Amin Gulgee

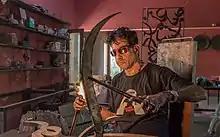
Gulgee in his metal workshop, Karachi, 2018.

Amin Gulgee (born 1965) is a Pakistani visual artist and curator. His work encompasses sculpture, primarily in copper and bronze, installations, and performance art. He currently lives and works in Karachi, Pakistan.